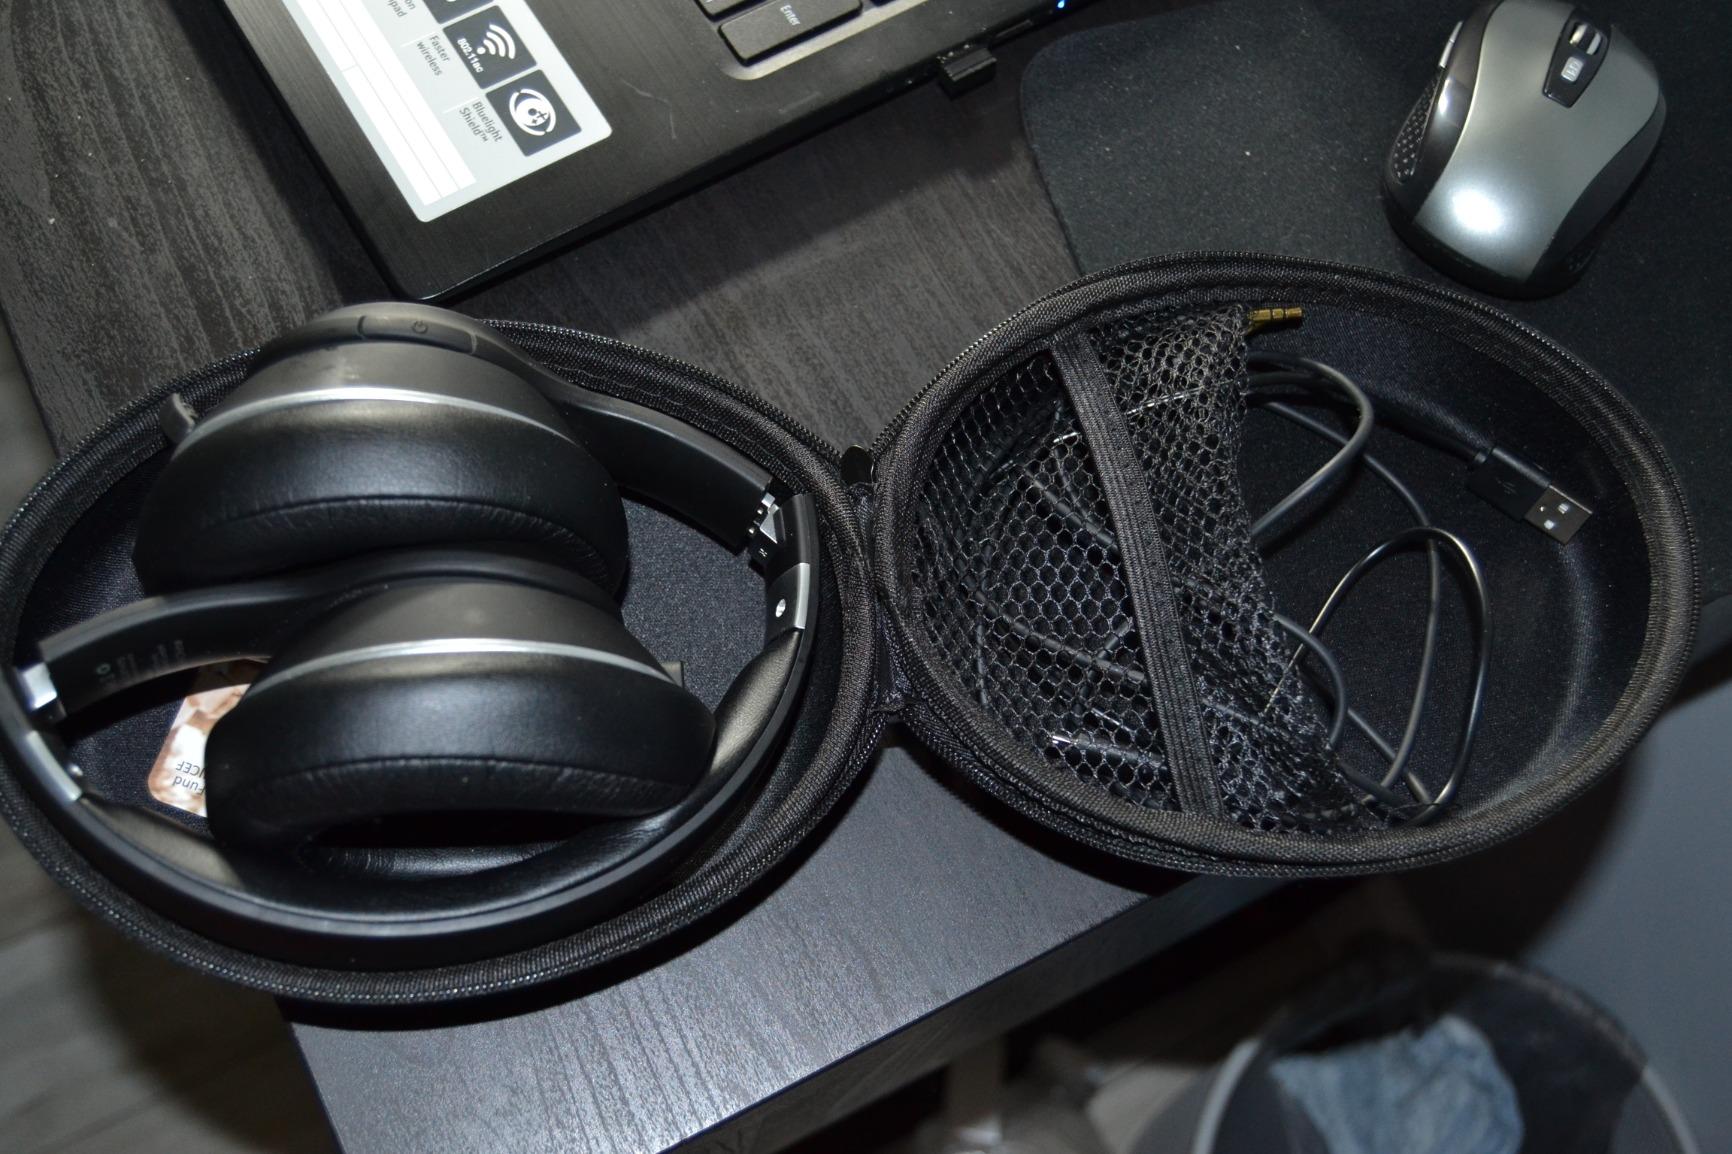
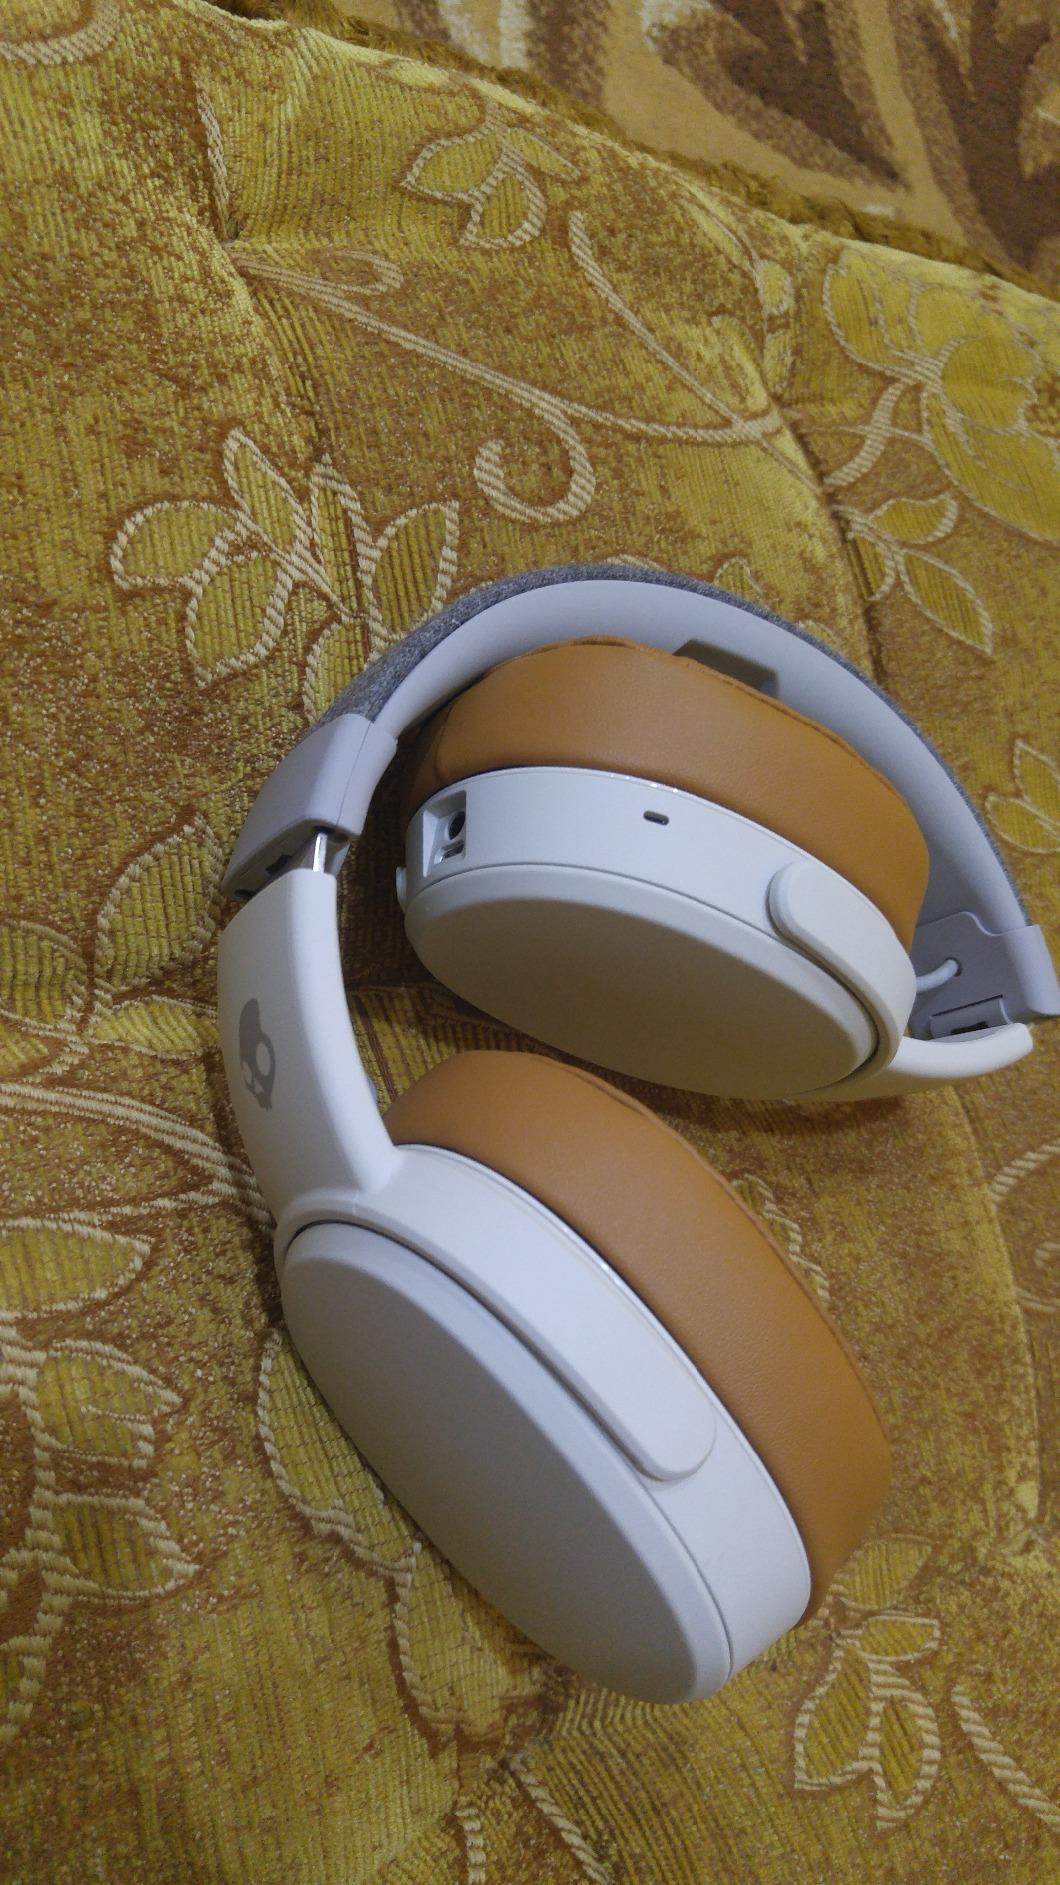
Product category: headphones
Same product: no